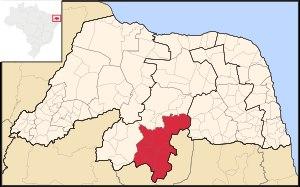
La microrégion du Seridó oriental est l'une des cinq microrégions qui subdivisent la mésorégion du centre de l'État du Rio Grande do Norte au Brésil.